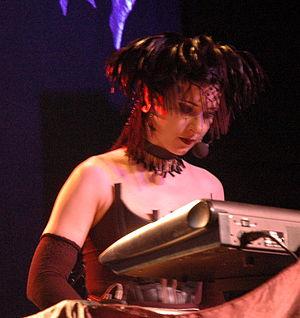
Lacrimosa /lakriˈmosa/ est un groupe de metal symphonique et rock gothique allemand. Il est mené depuis 1990 par Tilo Wolff, auquel se joint en 1993 Anne Nurmi, ex-claviériste des Two Witches. Il était affilié au courant de la dark wave, avant de s'orienter depuis Satura vers un style plus metal et orchestral. Il compte plus de 20 000 exemplaires vendus de chacun de ses albums en Allemagne.
Anne Maarjana Nurmi, née le 22 août 1968 à Tampere en Finlande, est une chanteuse et claviériste finlandaise, membre du groupe de metal gothique Lacrimosa. Elle vit actuellement en Suisse.